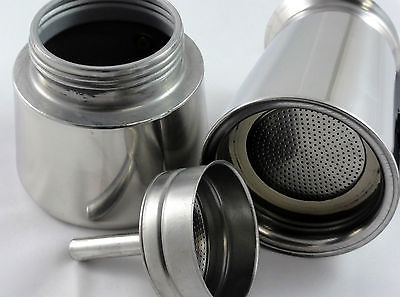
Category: coffee maker